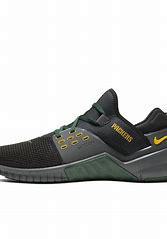
Brand: Nike
Model: Free X Metcon 2